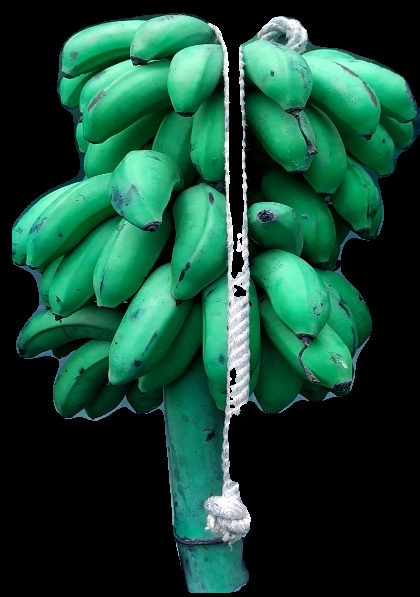
Variety: rasbale
Grade: grade2